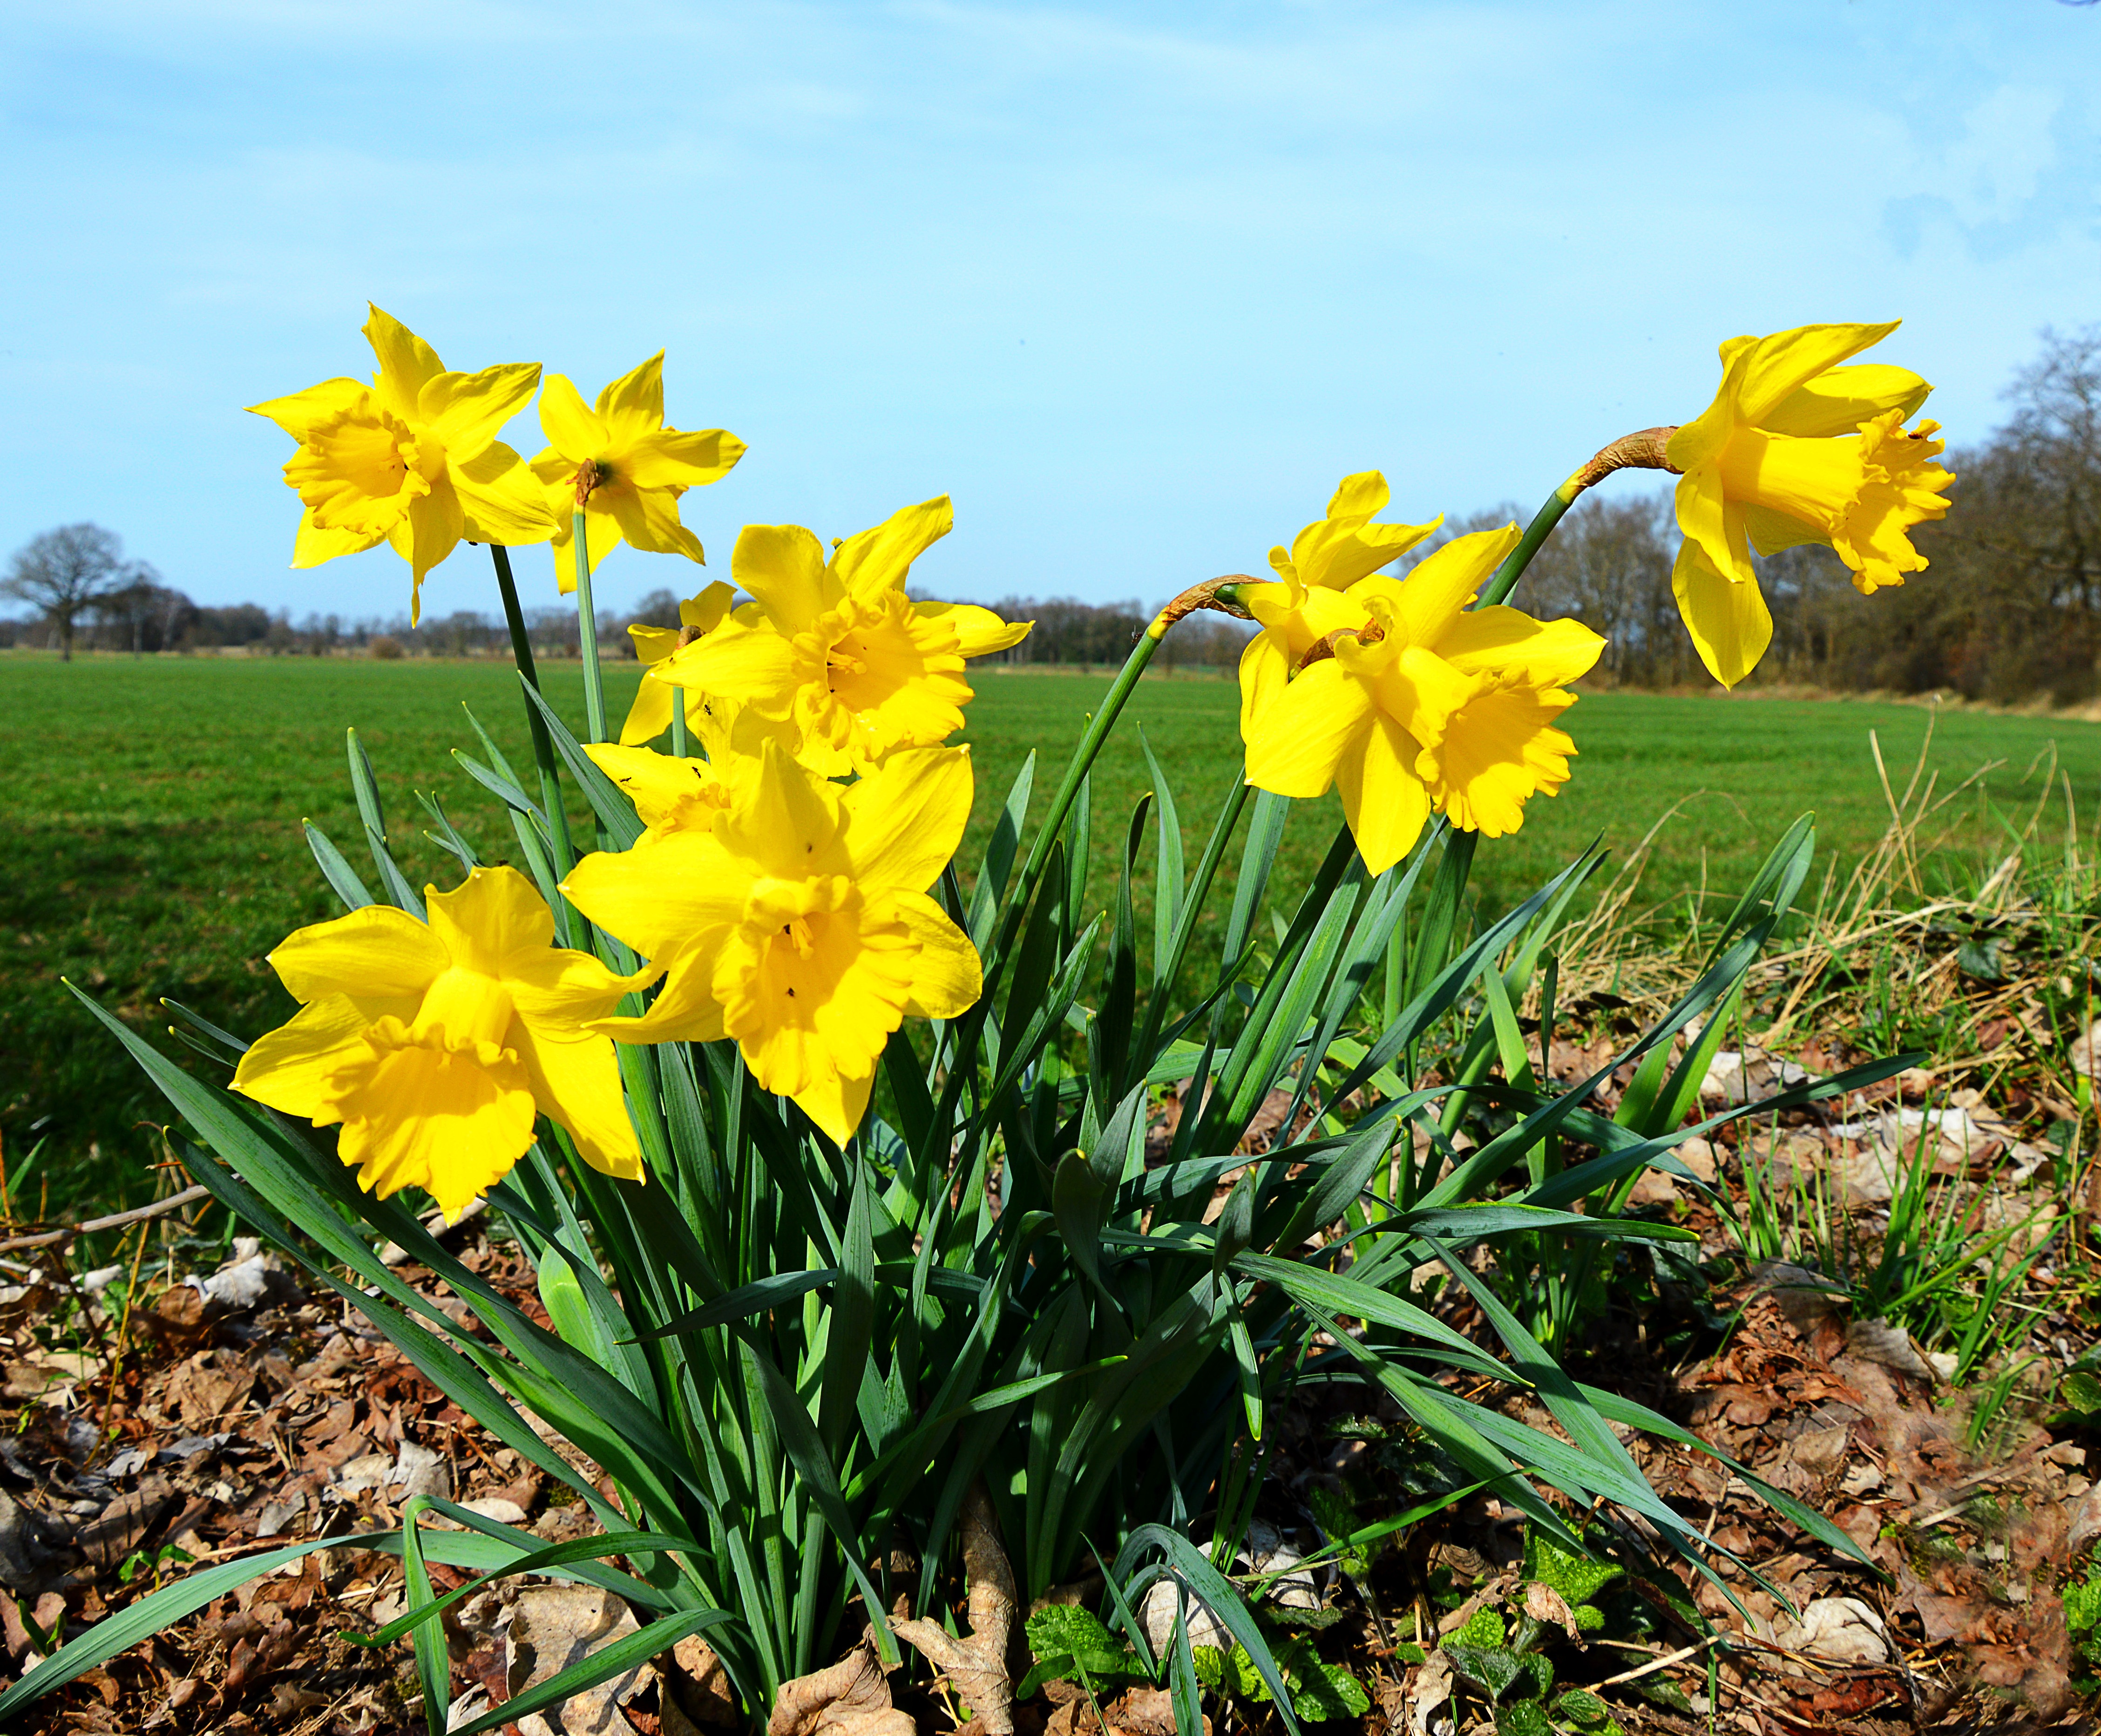
plant, field, meadow, prairie, flower, spring, botany, yellow, flora, wildflower, daffodils, narcissus, daylily, flowering plant, osterglocken, land plant